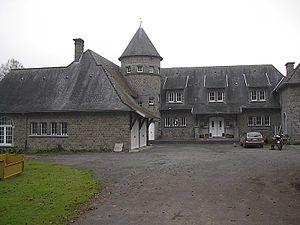
Sparmont est un hameau de la commune belge de Hamoir en province de Liège.